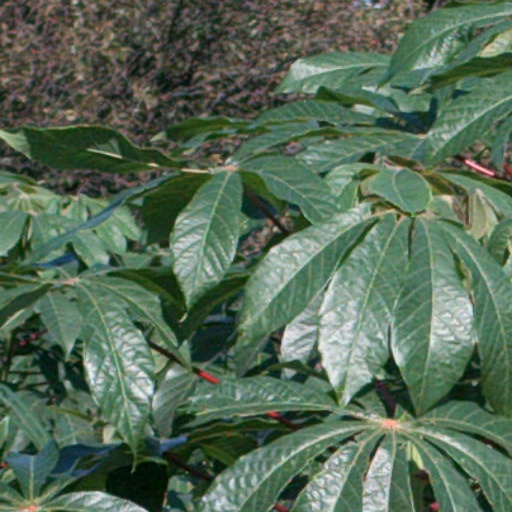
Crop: cassava